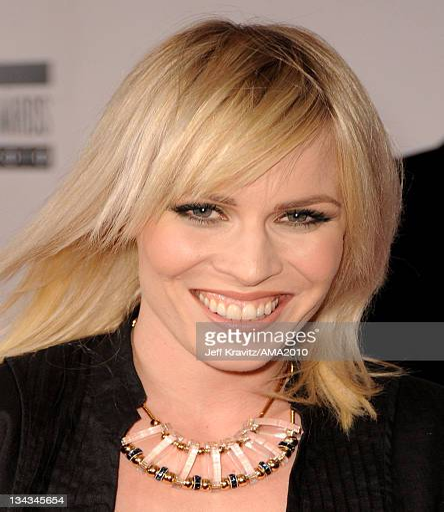
rhythm and blues artist arrives at awards at theater